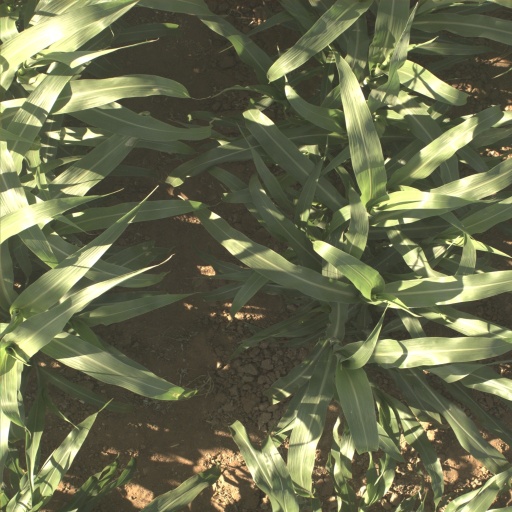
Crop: sorghum